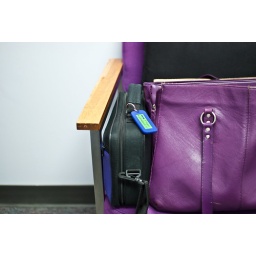
Laptop Lunch bento box and purple briefcase on the purple chair in my office.